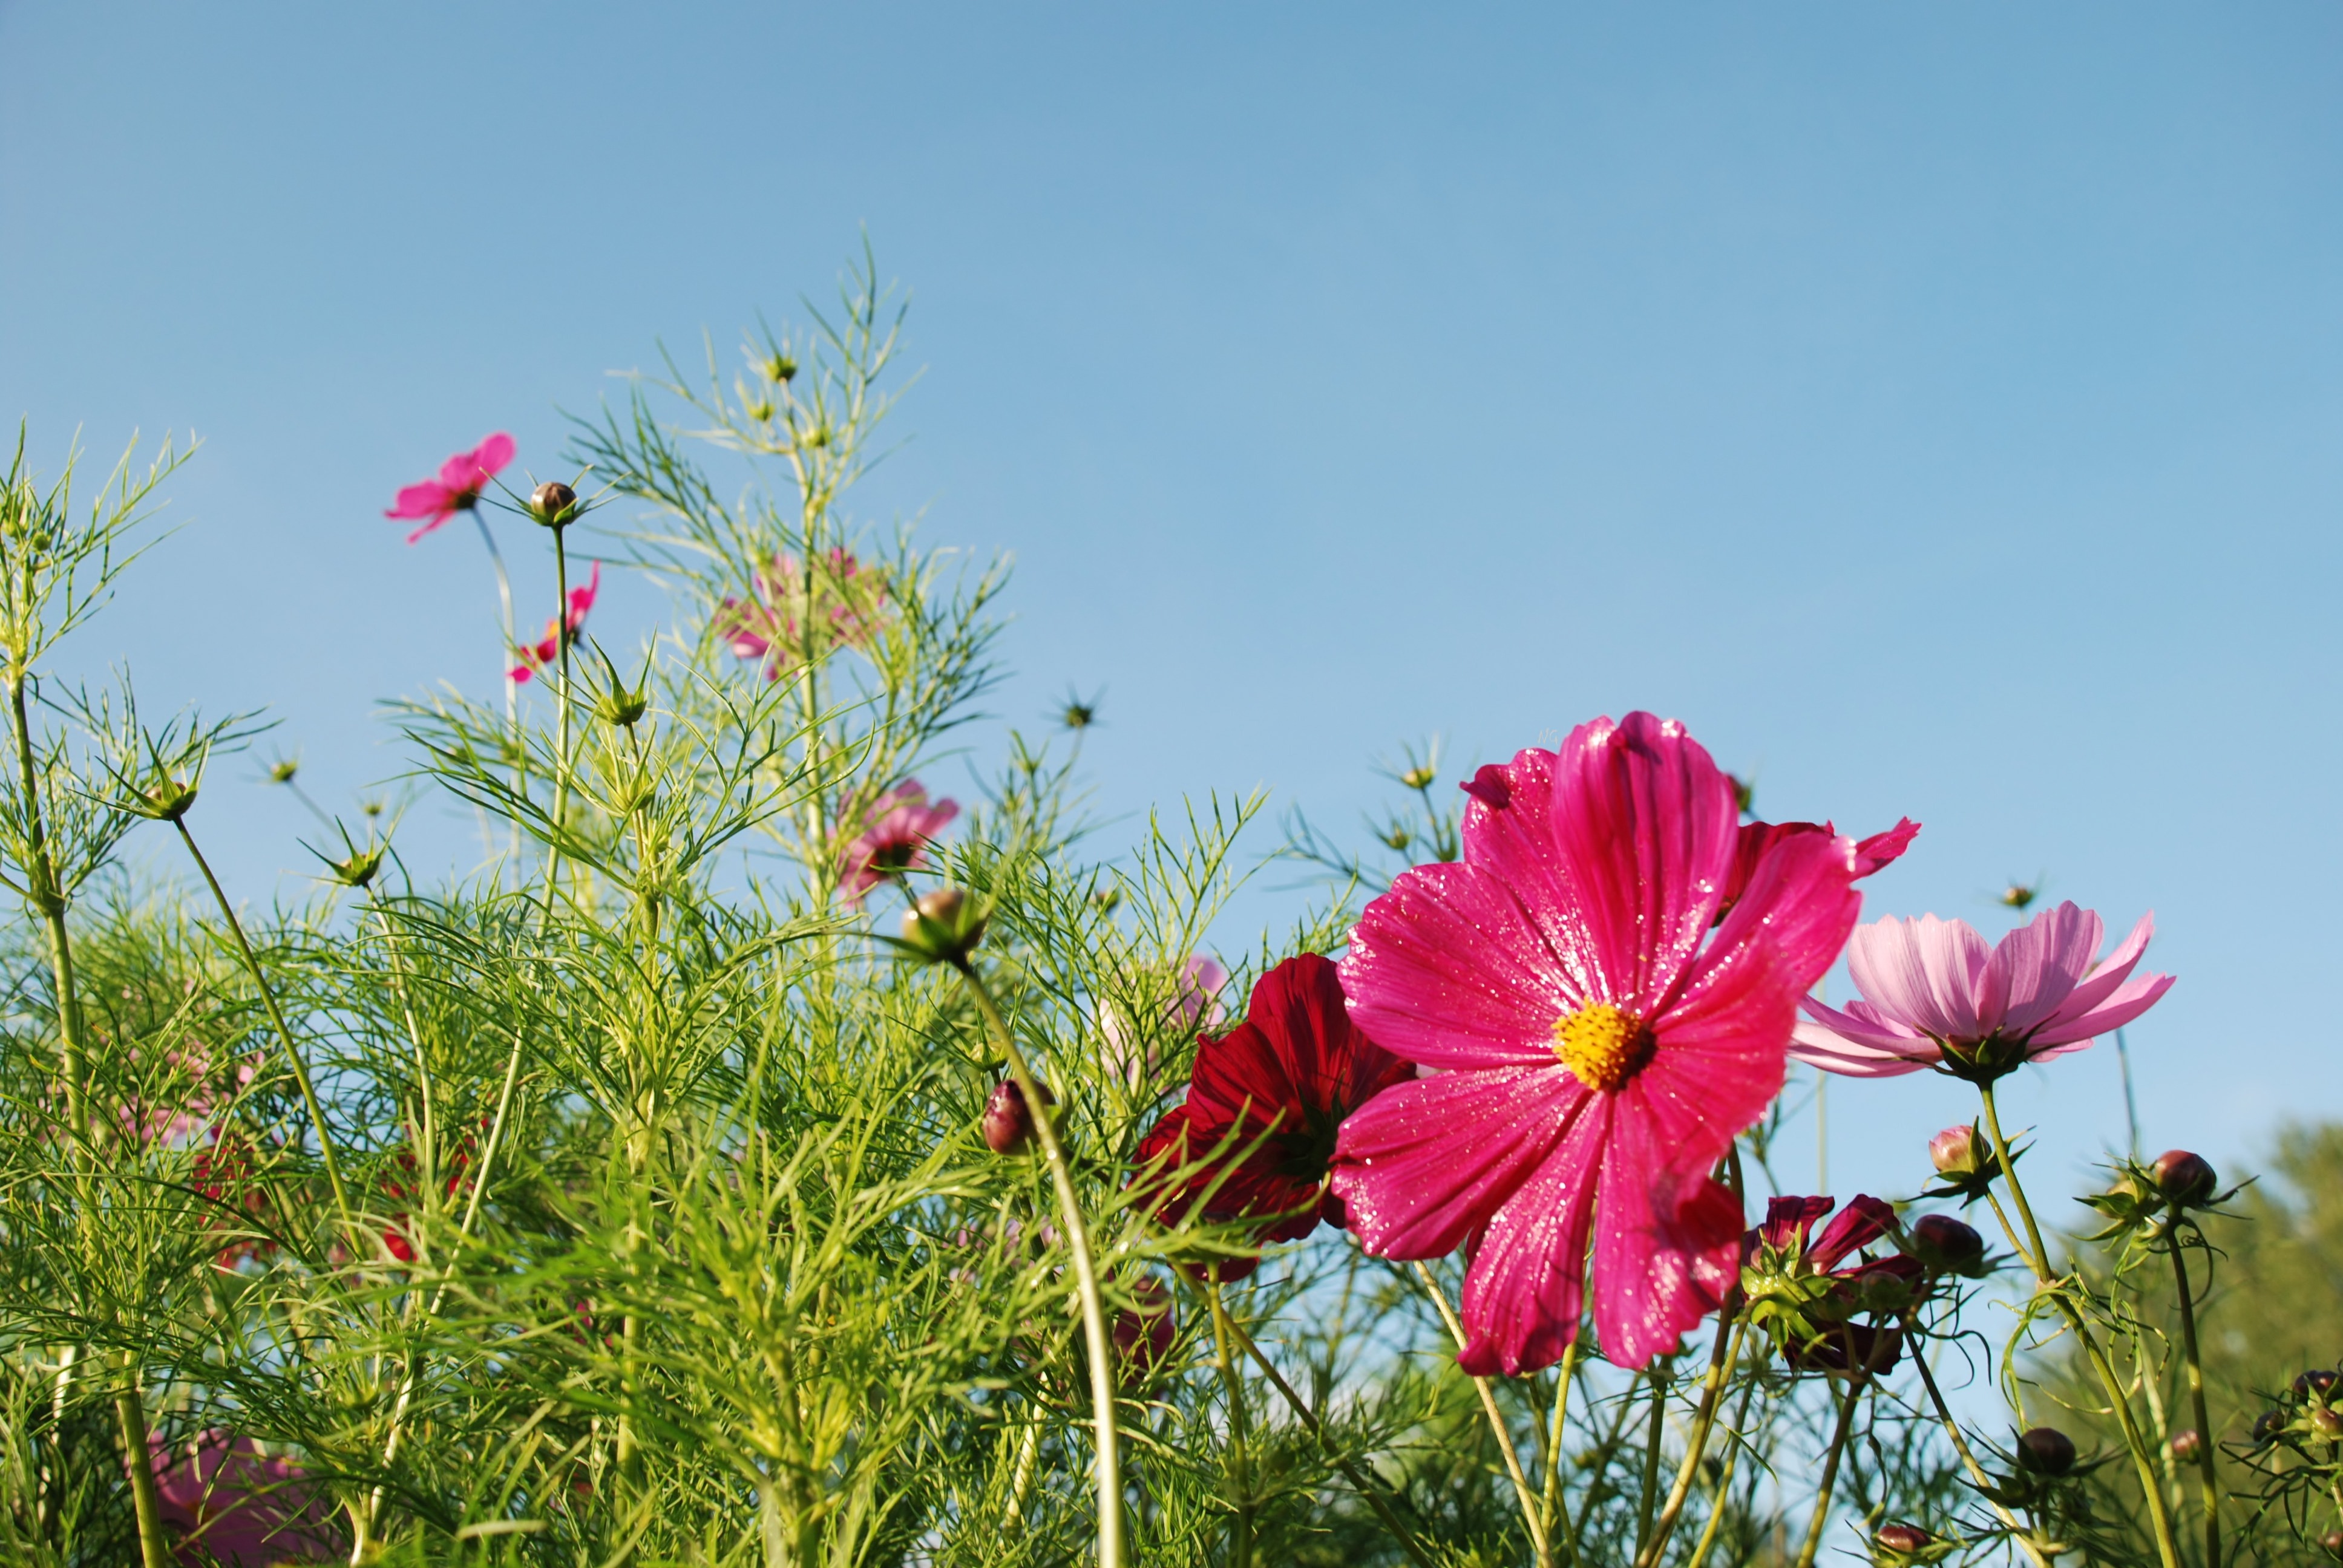
water, nature, blossom, drop, plant, sky, field, meadow, prairie, leaf, desert, flower, purple, petal, bloom, bouquet, rose, pollen, green, color, macro, botany, colorful, yellow, flora, wildflower, sunny, beautiful, detail, flowering plant, daisy family, land plant, garden cosmos